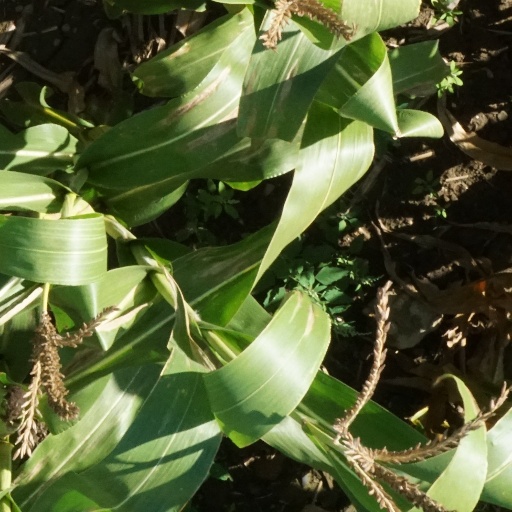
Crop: maize; corn